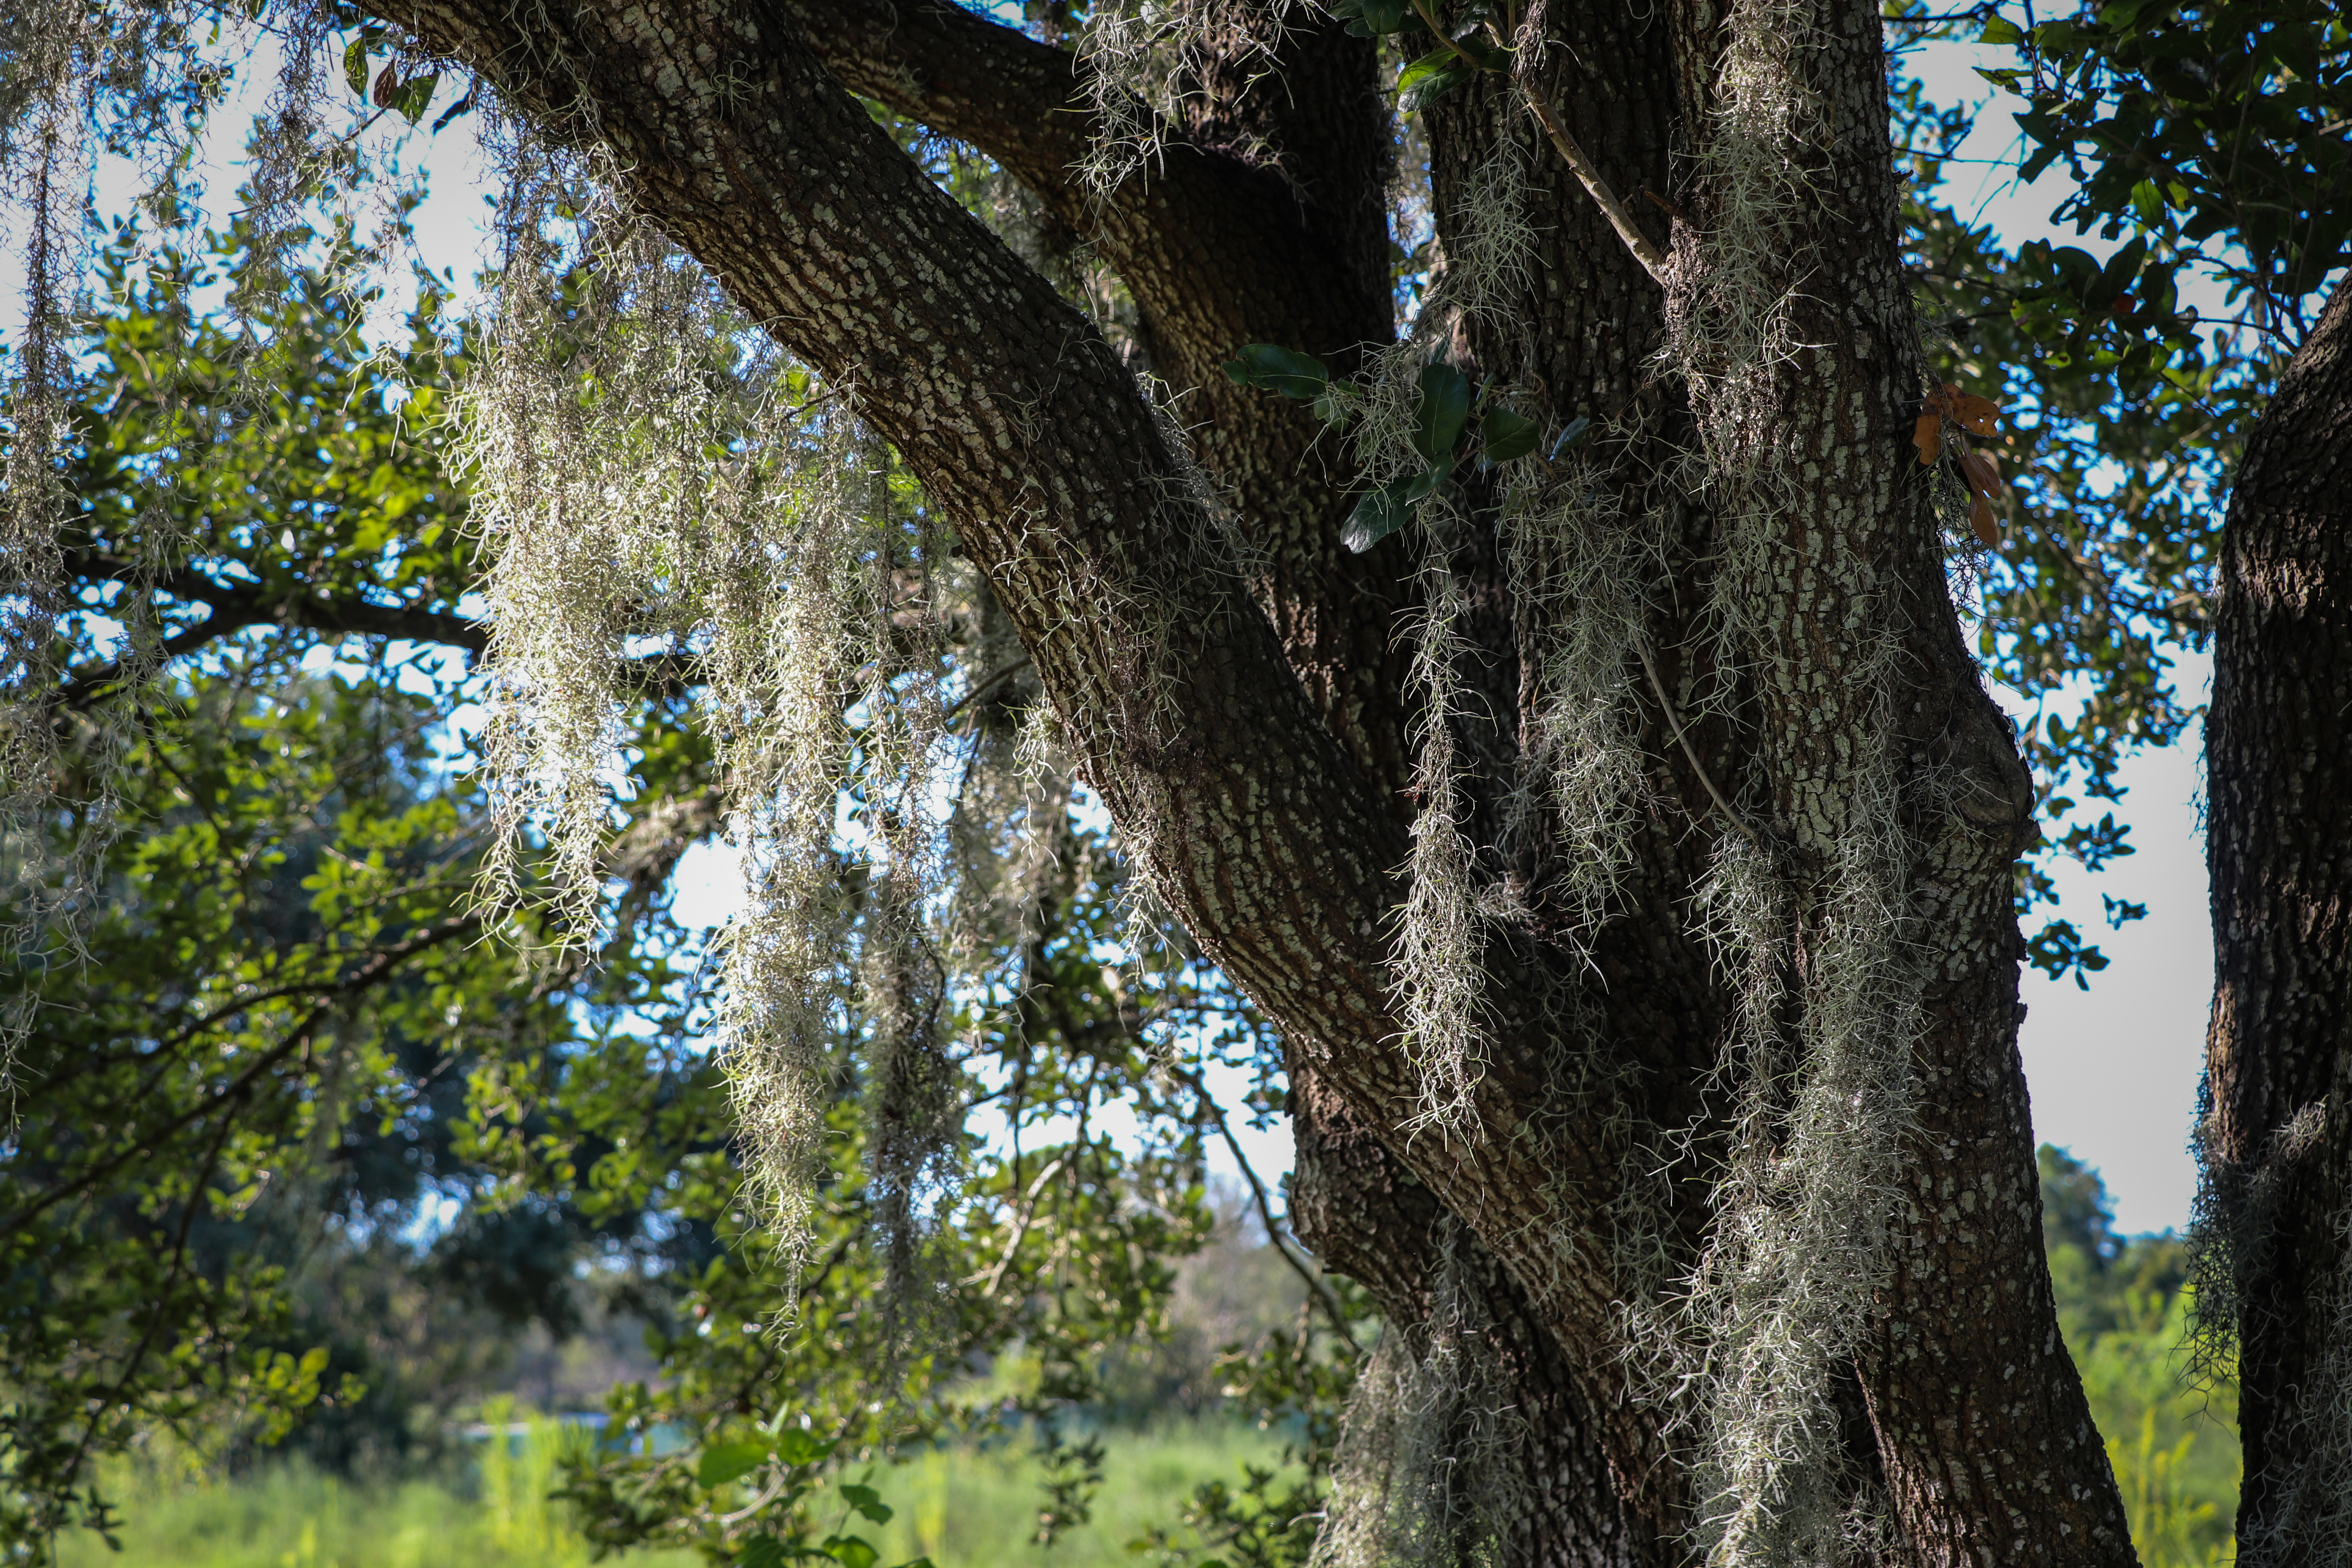
tree, trunk, woody plant, branch, green, vegetation, plant, natural environment, nature reserve, botany, forest, leaf, woodland, sky, grass, plant stem, sunlight, temperate broadleaf and mixed forest, grove, old growth forest, Northern hardwood forest, oak, valdivian temperate rain forest